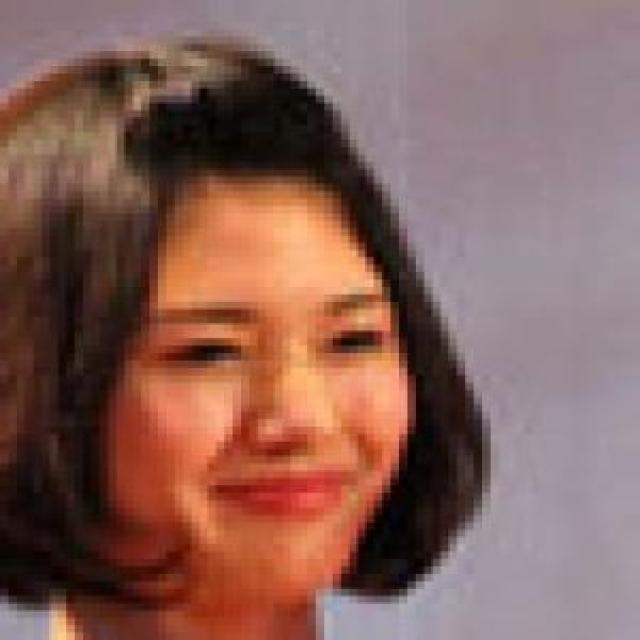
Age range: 21-44